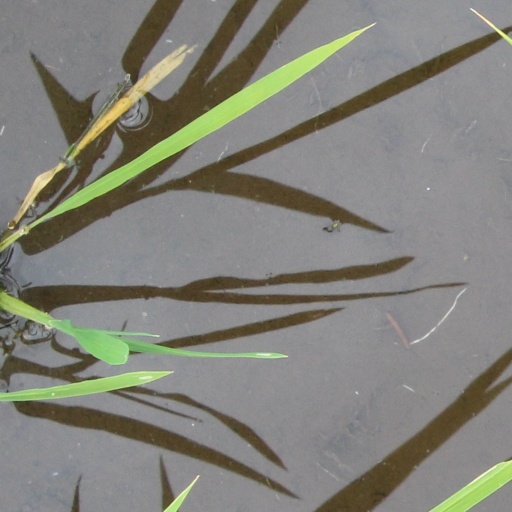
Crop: rice